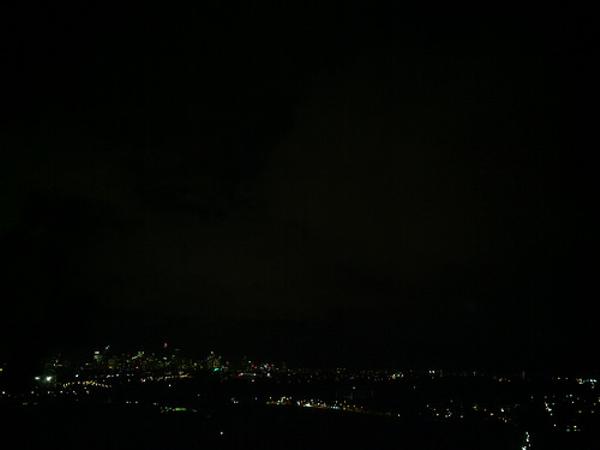
回答: フラれた僕にこの世には女なんて星の数程いるさと励ましてくれた友人と見上げた夜空は暗黒